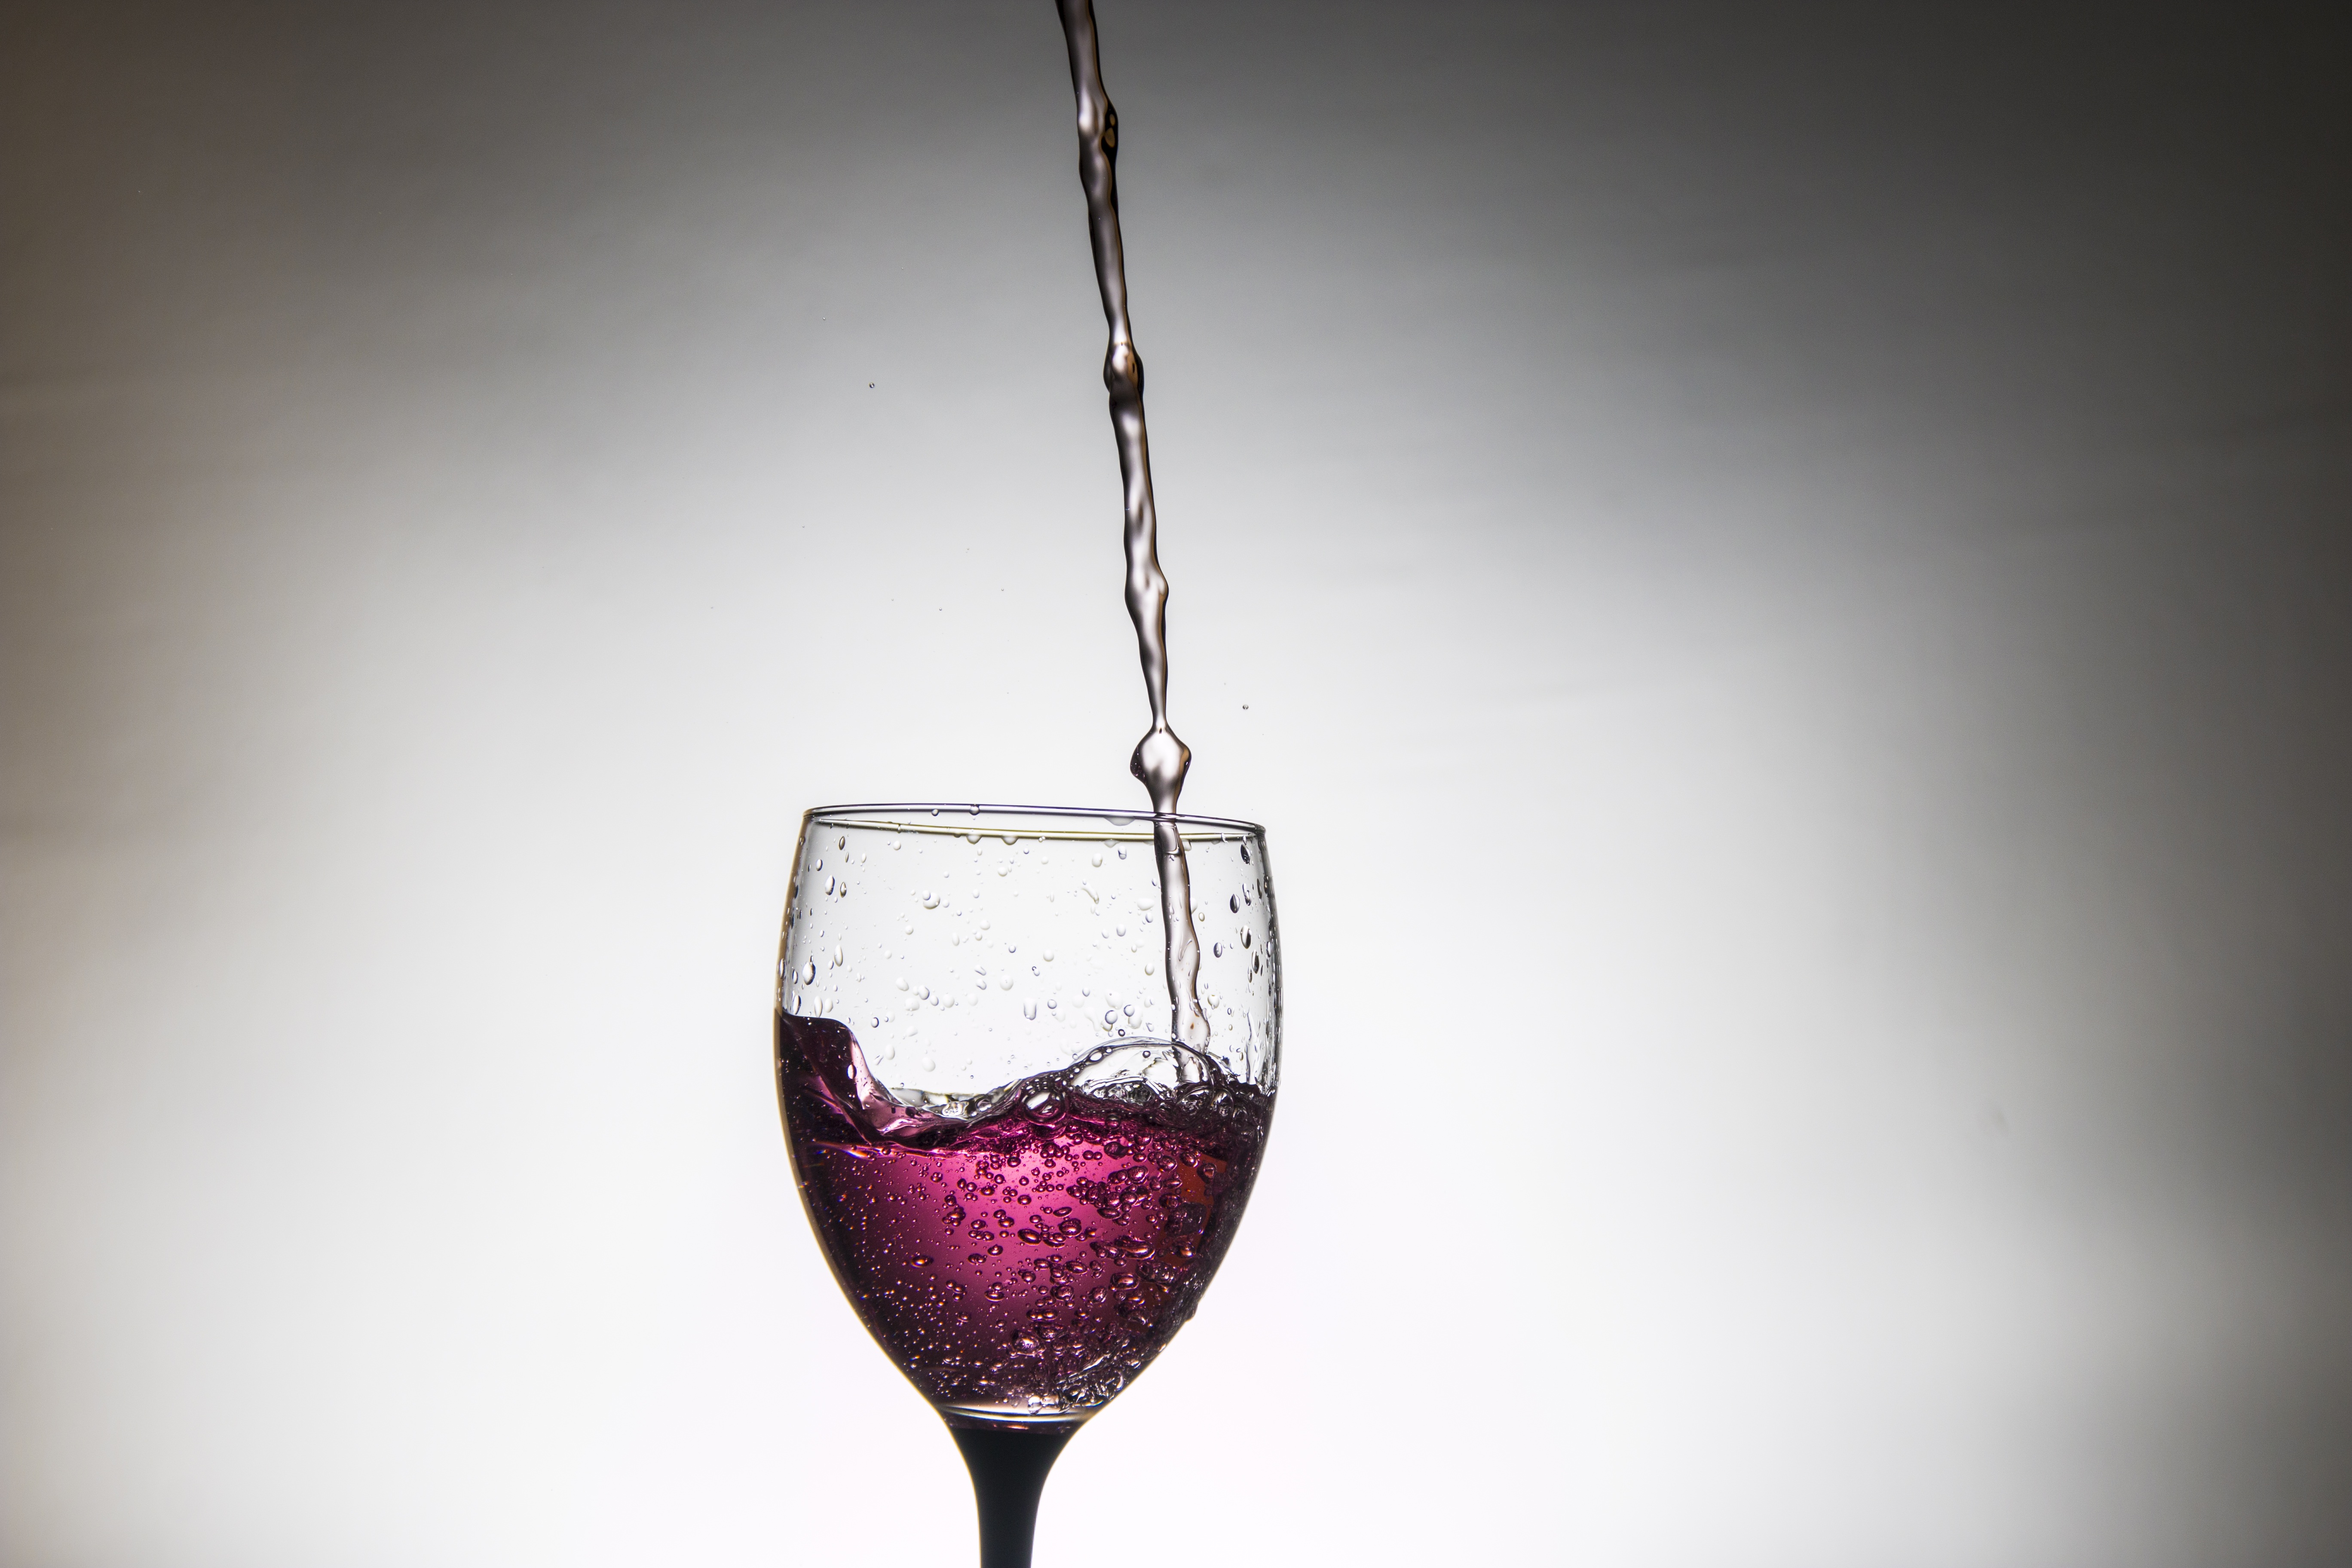
liquid, wine, white, vintage, glass, dark, celebration, rose, red, drink, pink, lighting, red wine, material, alcohol, wineglass, wine bottle, pouring, wine glass, alcoholic, design, party, champagne, magenta, elegance, glamour, stemware, alcoholic beverage, distilled beverage, drinkware, champagne stemware